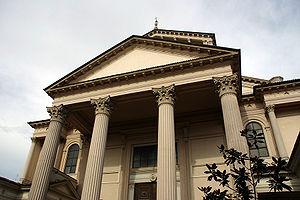
Le dôme de Novare est un imposant édifice religieux néoclassique, construit entre 1863 et 1869 d'après les dessins de l'architecte Alessandro Antonelli.